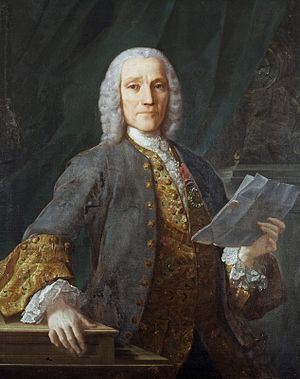
Domenico Scarlatti
Domenico Scarlatti var en italiensk komponist og cembalist.